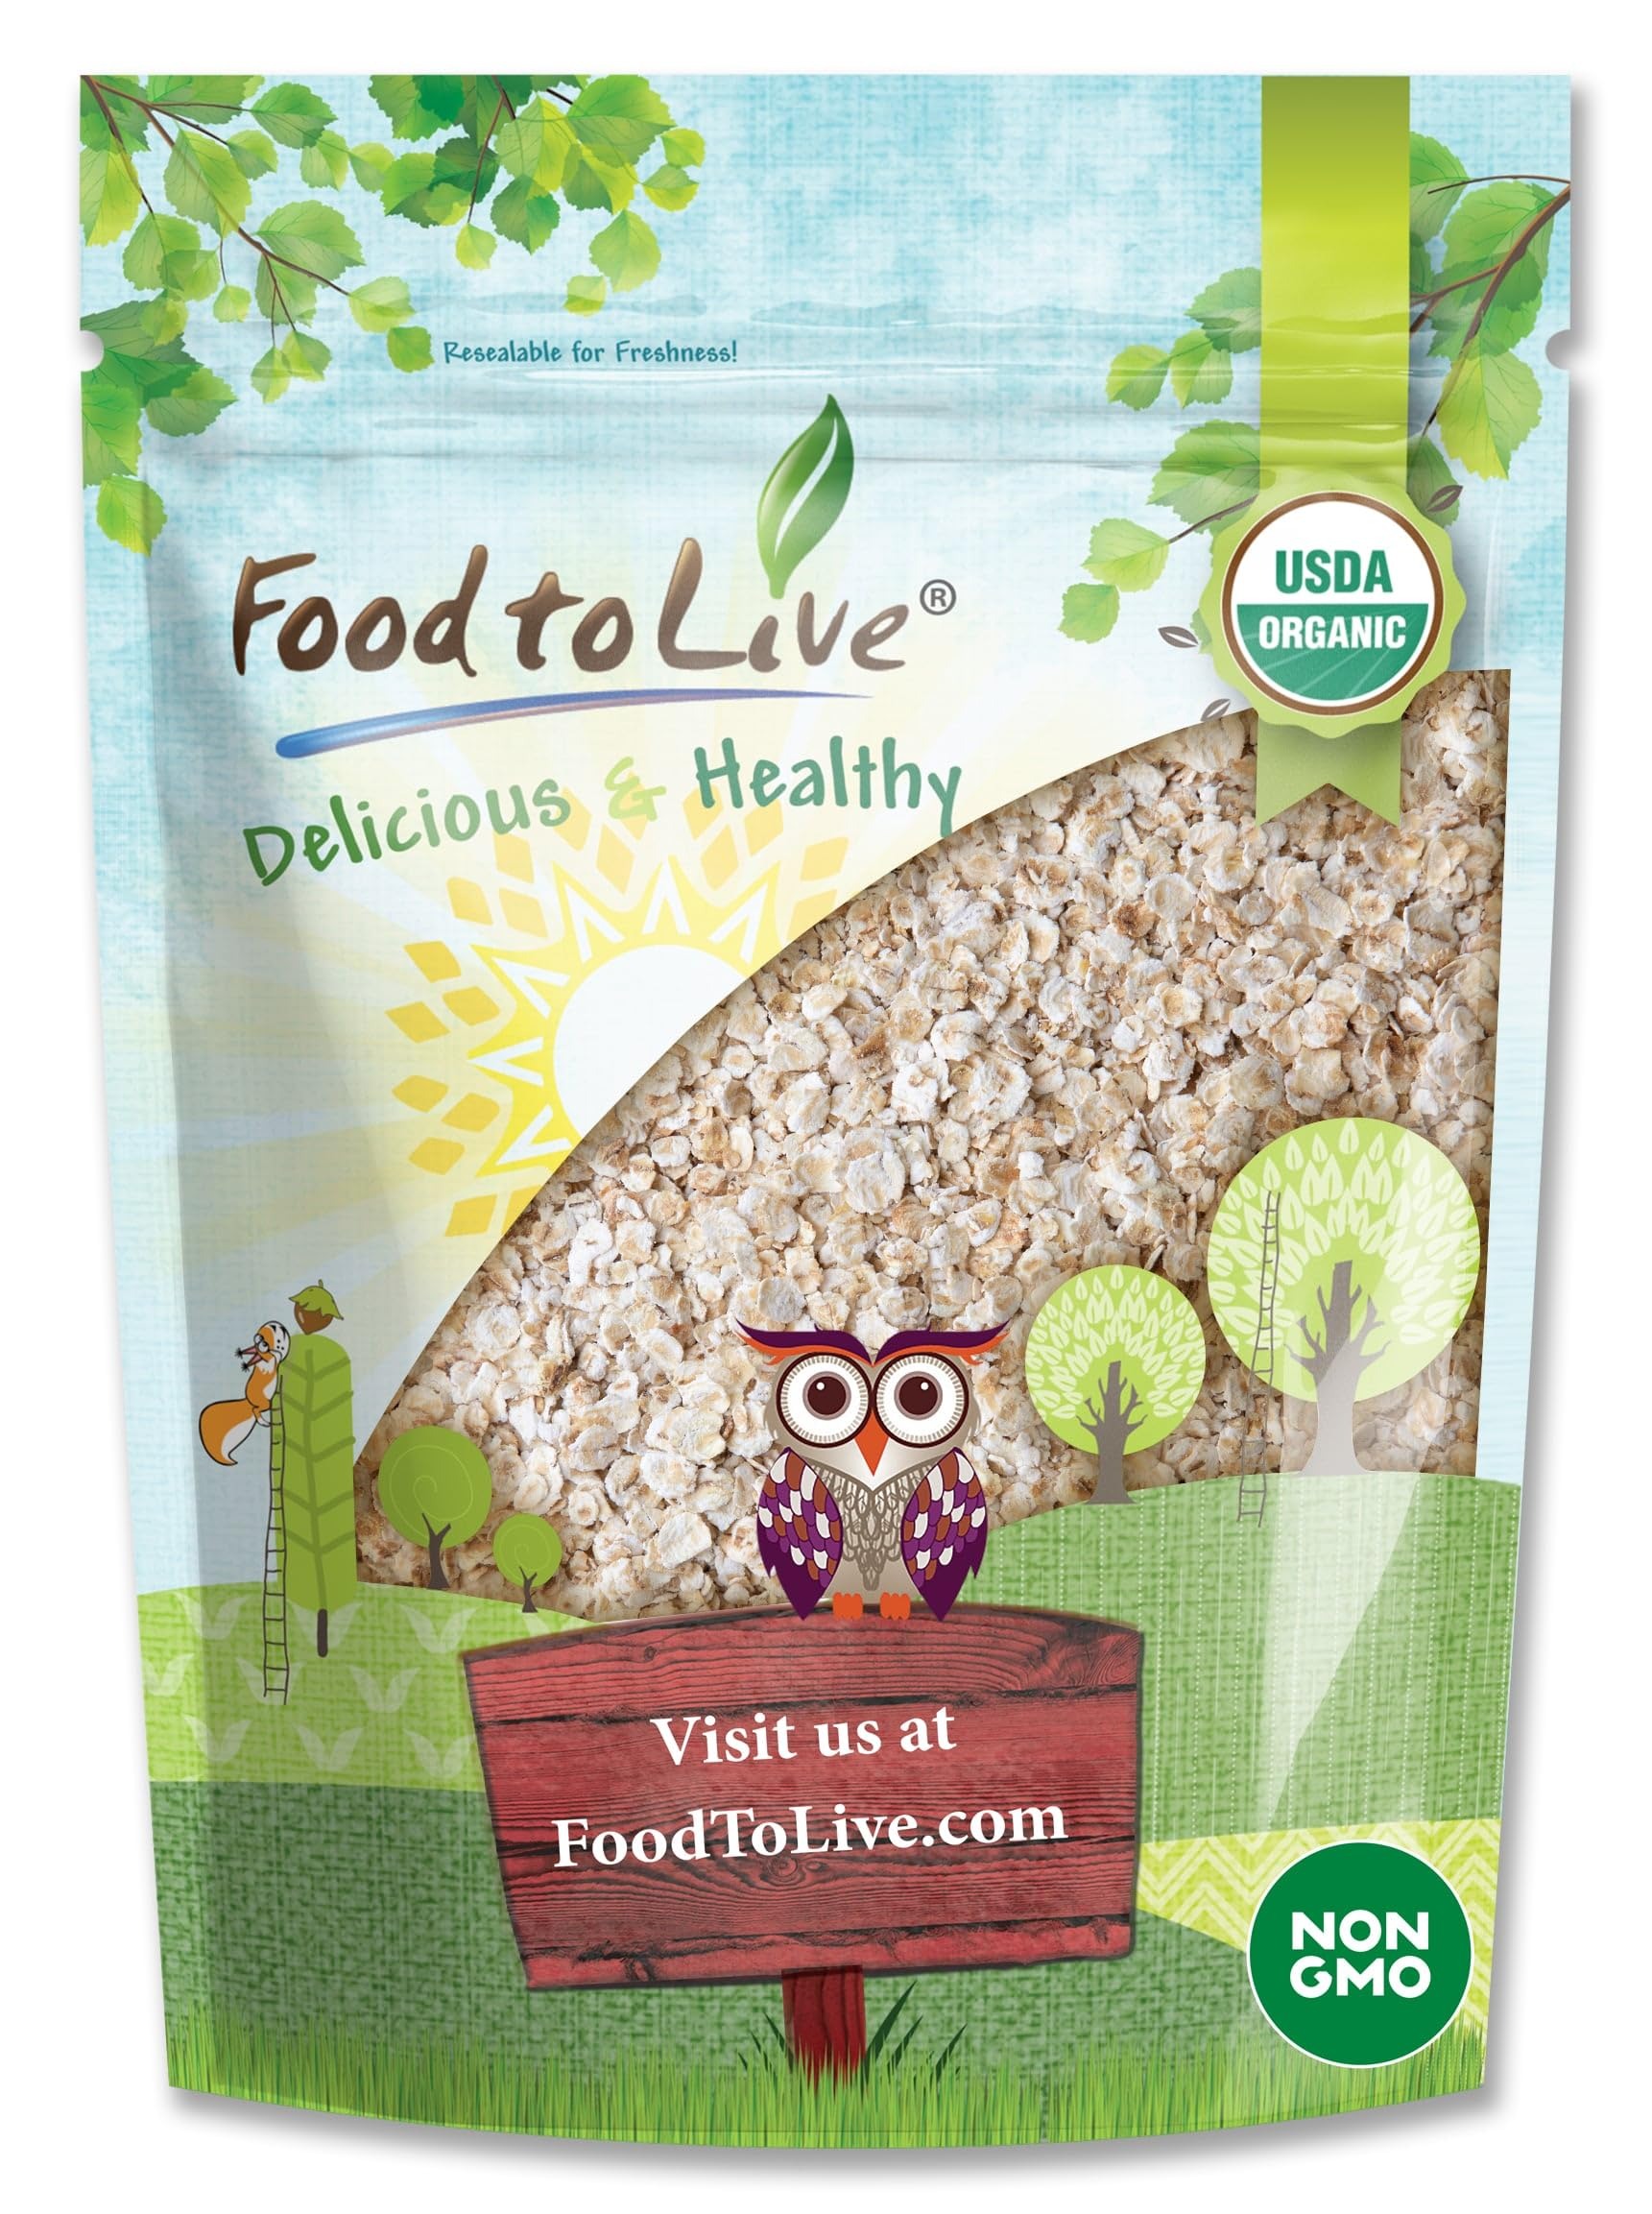
Item Name: Food to Live Organic Instant Rolled Oats, 1 Pound - Ready in 1 Minute Non-GMO Whole Grain Oatmeal. Good Source of Fiber and Protein. Great Quick Cook and Overnight Oats for Nutritious Breakfast
Bullet Point 1: ✔️RICH IN FIBER AND PROTEIN: These oats are an excellent source of dietary fiber and plant-based protein, supporting overall health and digestion.
Bullet Point 2: ✔️QUICK AND CONVENIENT: Ready in minutes, these instant oats are perfect for busy mornings. Just add hot water or milk, and you’ll have a hearty breakfast
Bullet Point 3: ✔️VERSATILE INGREDIENT: Beyond oatmeal, use them in baking, smoothies, or energy bars. They add texture and nutrition to your favorite recipes.
Bullet Point 4: ✔️NUTRIENT-DENSE: Packed with essential vitamins and minerals like Manganese, Selenium, and Zinc, these oats provide a rich source of nutrition for a balanced diet.
Bullet Point 5: ✔️SUSTAINABLE AND WHOLESOME: Made from Organic, Non-GMO oats sourced from Italy, our product is Vegan, Raw, and Kosher, ensuring a high-quality choice for conscious consumers.
Product Description: Food to Live Organic Instant Rolled Oats are a quick and nutritious way to start your day. As a good source of fiber and protein, these whole grain oats can be prepared in just one minute for a satisfying breakfast that will keep you full. Whether you prefer a hot bowl of oatmeal or overnight oats to grab on the go, this non-GMO instant oats mix makes it easy to enjoy a wholesome breakfast. The quick cook time and versatility of this organic instant oats makes it perfect for busy mornings.
Value: 16.0
Unit: Ounce

Price: 8.96